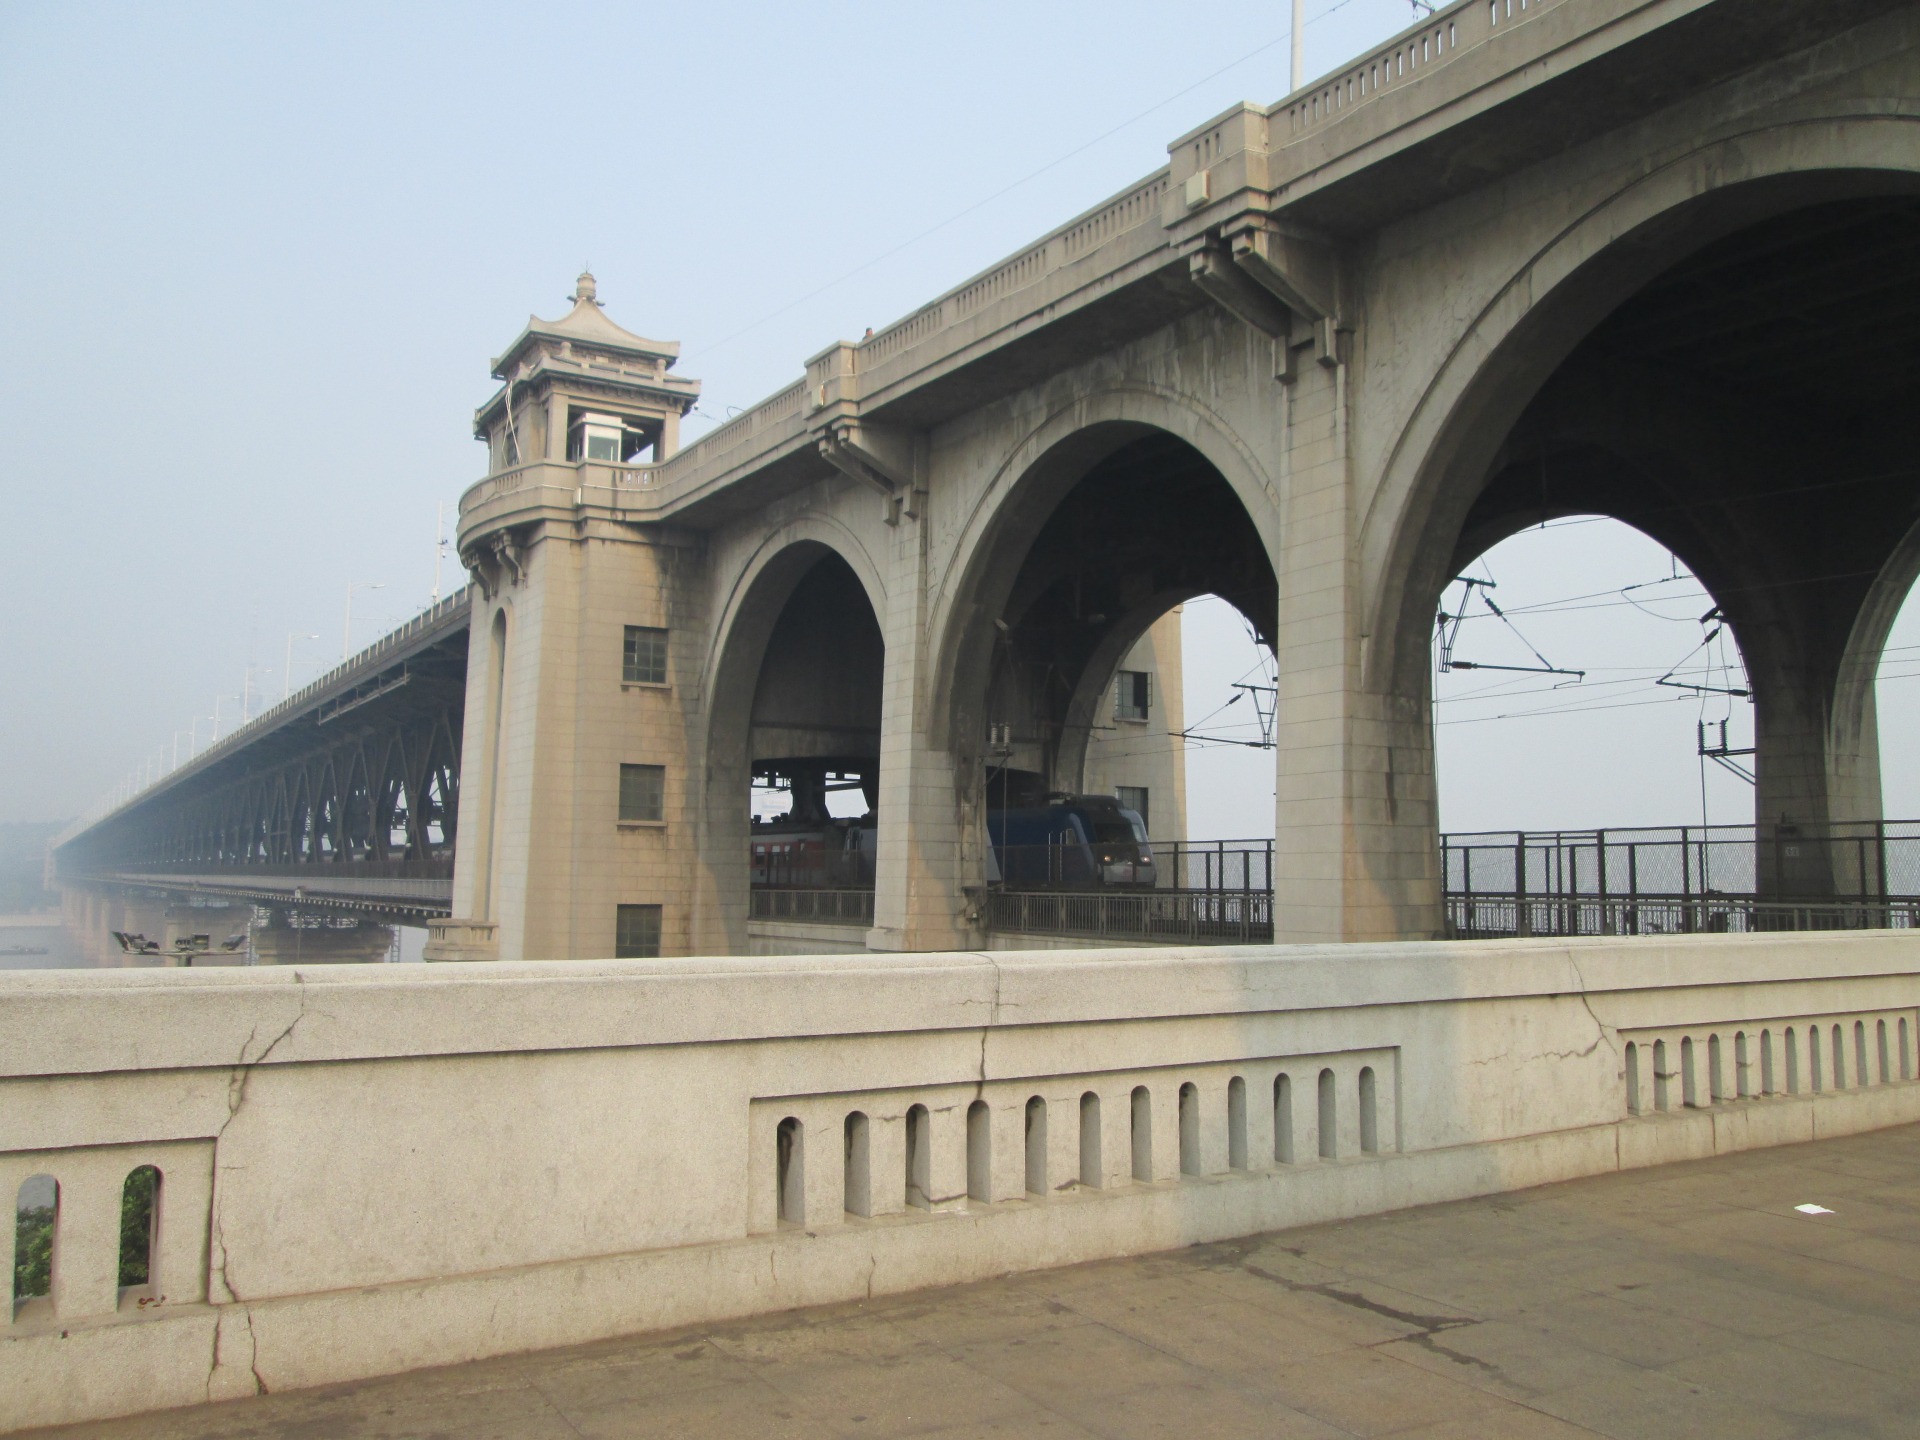
architecture, bridge, building, monument, arch, landmark, facade, tourist attraction, the yangtze river, ancient history, ancient roman architecture, wuhan yangtze river bridge